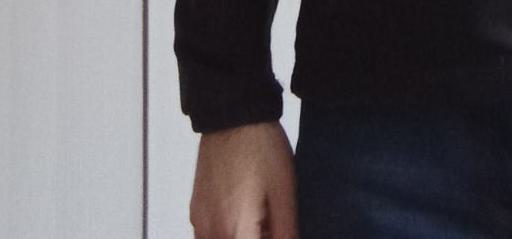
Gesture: no_gesture